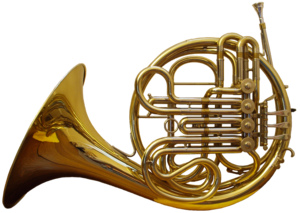
Le cor d'harmonie est un instrument à vent de la famille des cuivres. C'est la version moderne du cor à pistons inventé au XIXᵉ siècle sur la base du cor naturel.